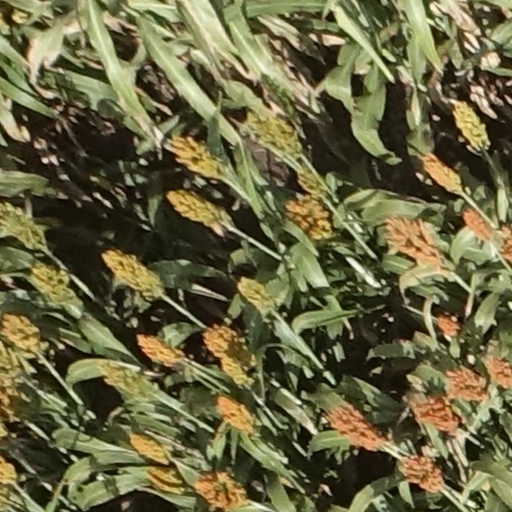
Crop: sorghum